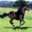
Label: horse